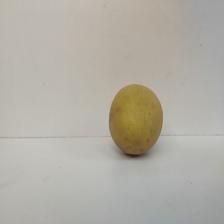
Size: Large